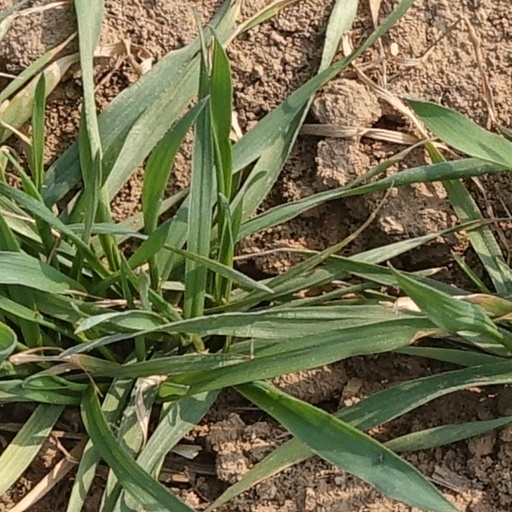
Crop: wheat